The Specials

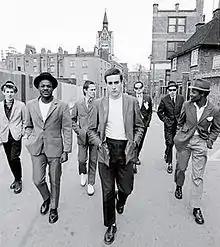

The Specials, also known as the Special AKA, were an English 2 tone and ska revival band formed in 1977 in Coventry. After some early changes, the first stable lineup of the group consisted of Terry Hall and Neville Staple on vocals, Jerry Dammers on keyboards, Lynval Golding and Roddy Radiation on guitars, Horace Panter on bass, John Bradbury on drums, and Dick Cuthell and Rico Rodriguez on horns. The band wore mod-style "1960s period rude boy outfits (pork pie hats, tonic and mohair suits and loafers)". Their music combines the danceable rhythms of ska and rocksteady with the energy and attitude of punk. Lyrically, their work (often written by primary songwriter Dammers) presented overt political and social commentary.